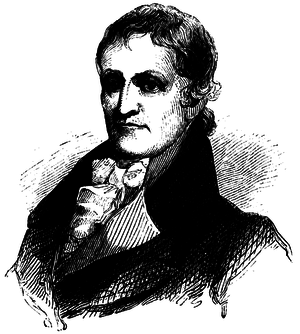
Le Postmaster General des États-Unis est le chef de l'United States Postal Service, le service postal américain. Cette fonction existait déjà avant la rédaction de la Constitution américaine et la Déclaration d'indépendance. Depuis le 16 juin 2020 le poste est occupé par Louis DeJoy.